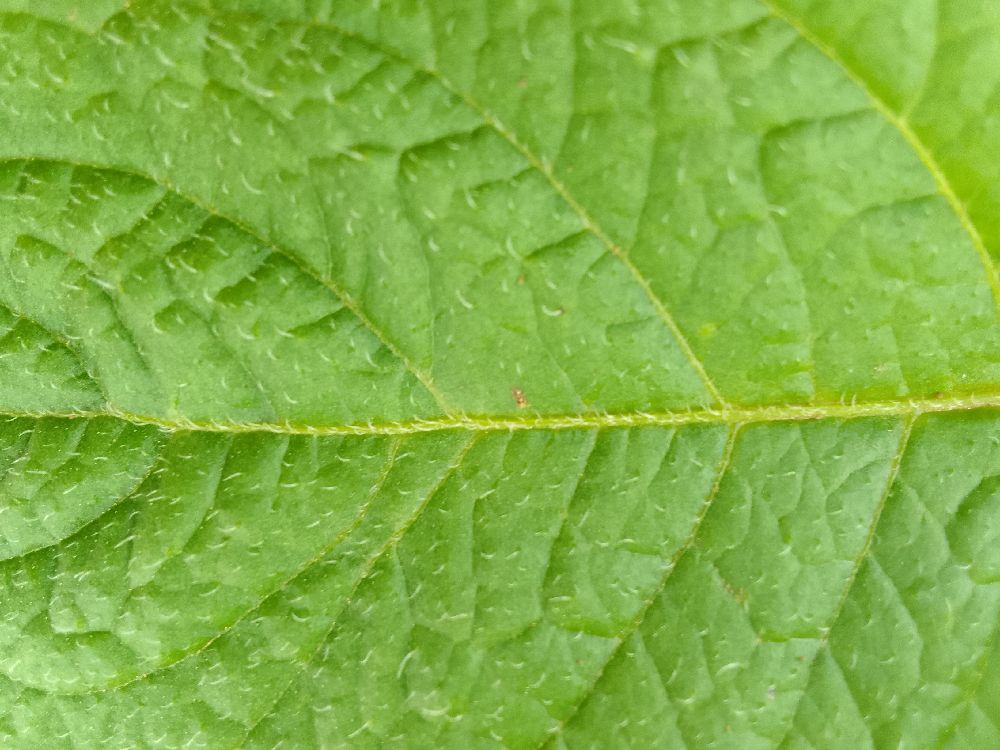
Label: Healthy